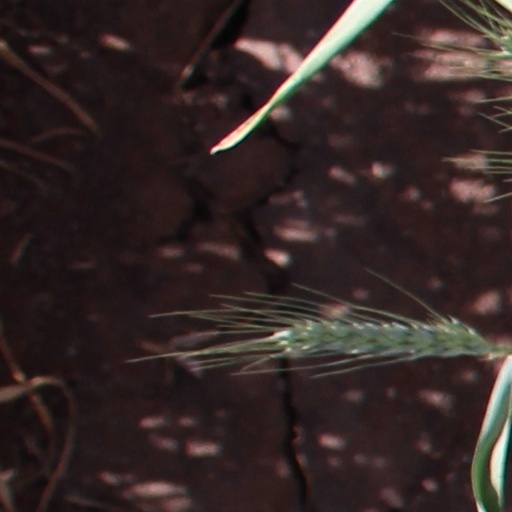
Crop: wheat